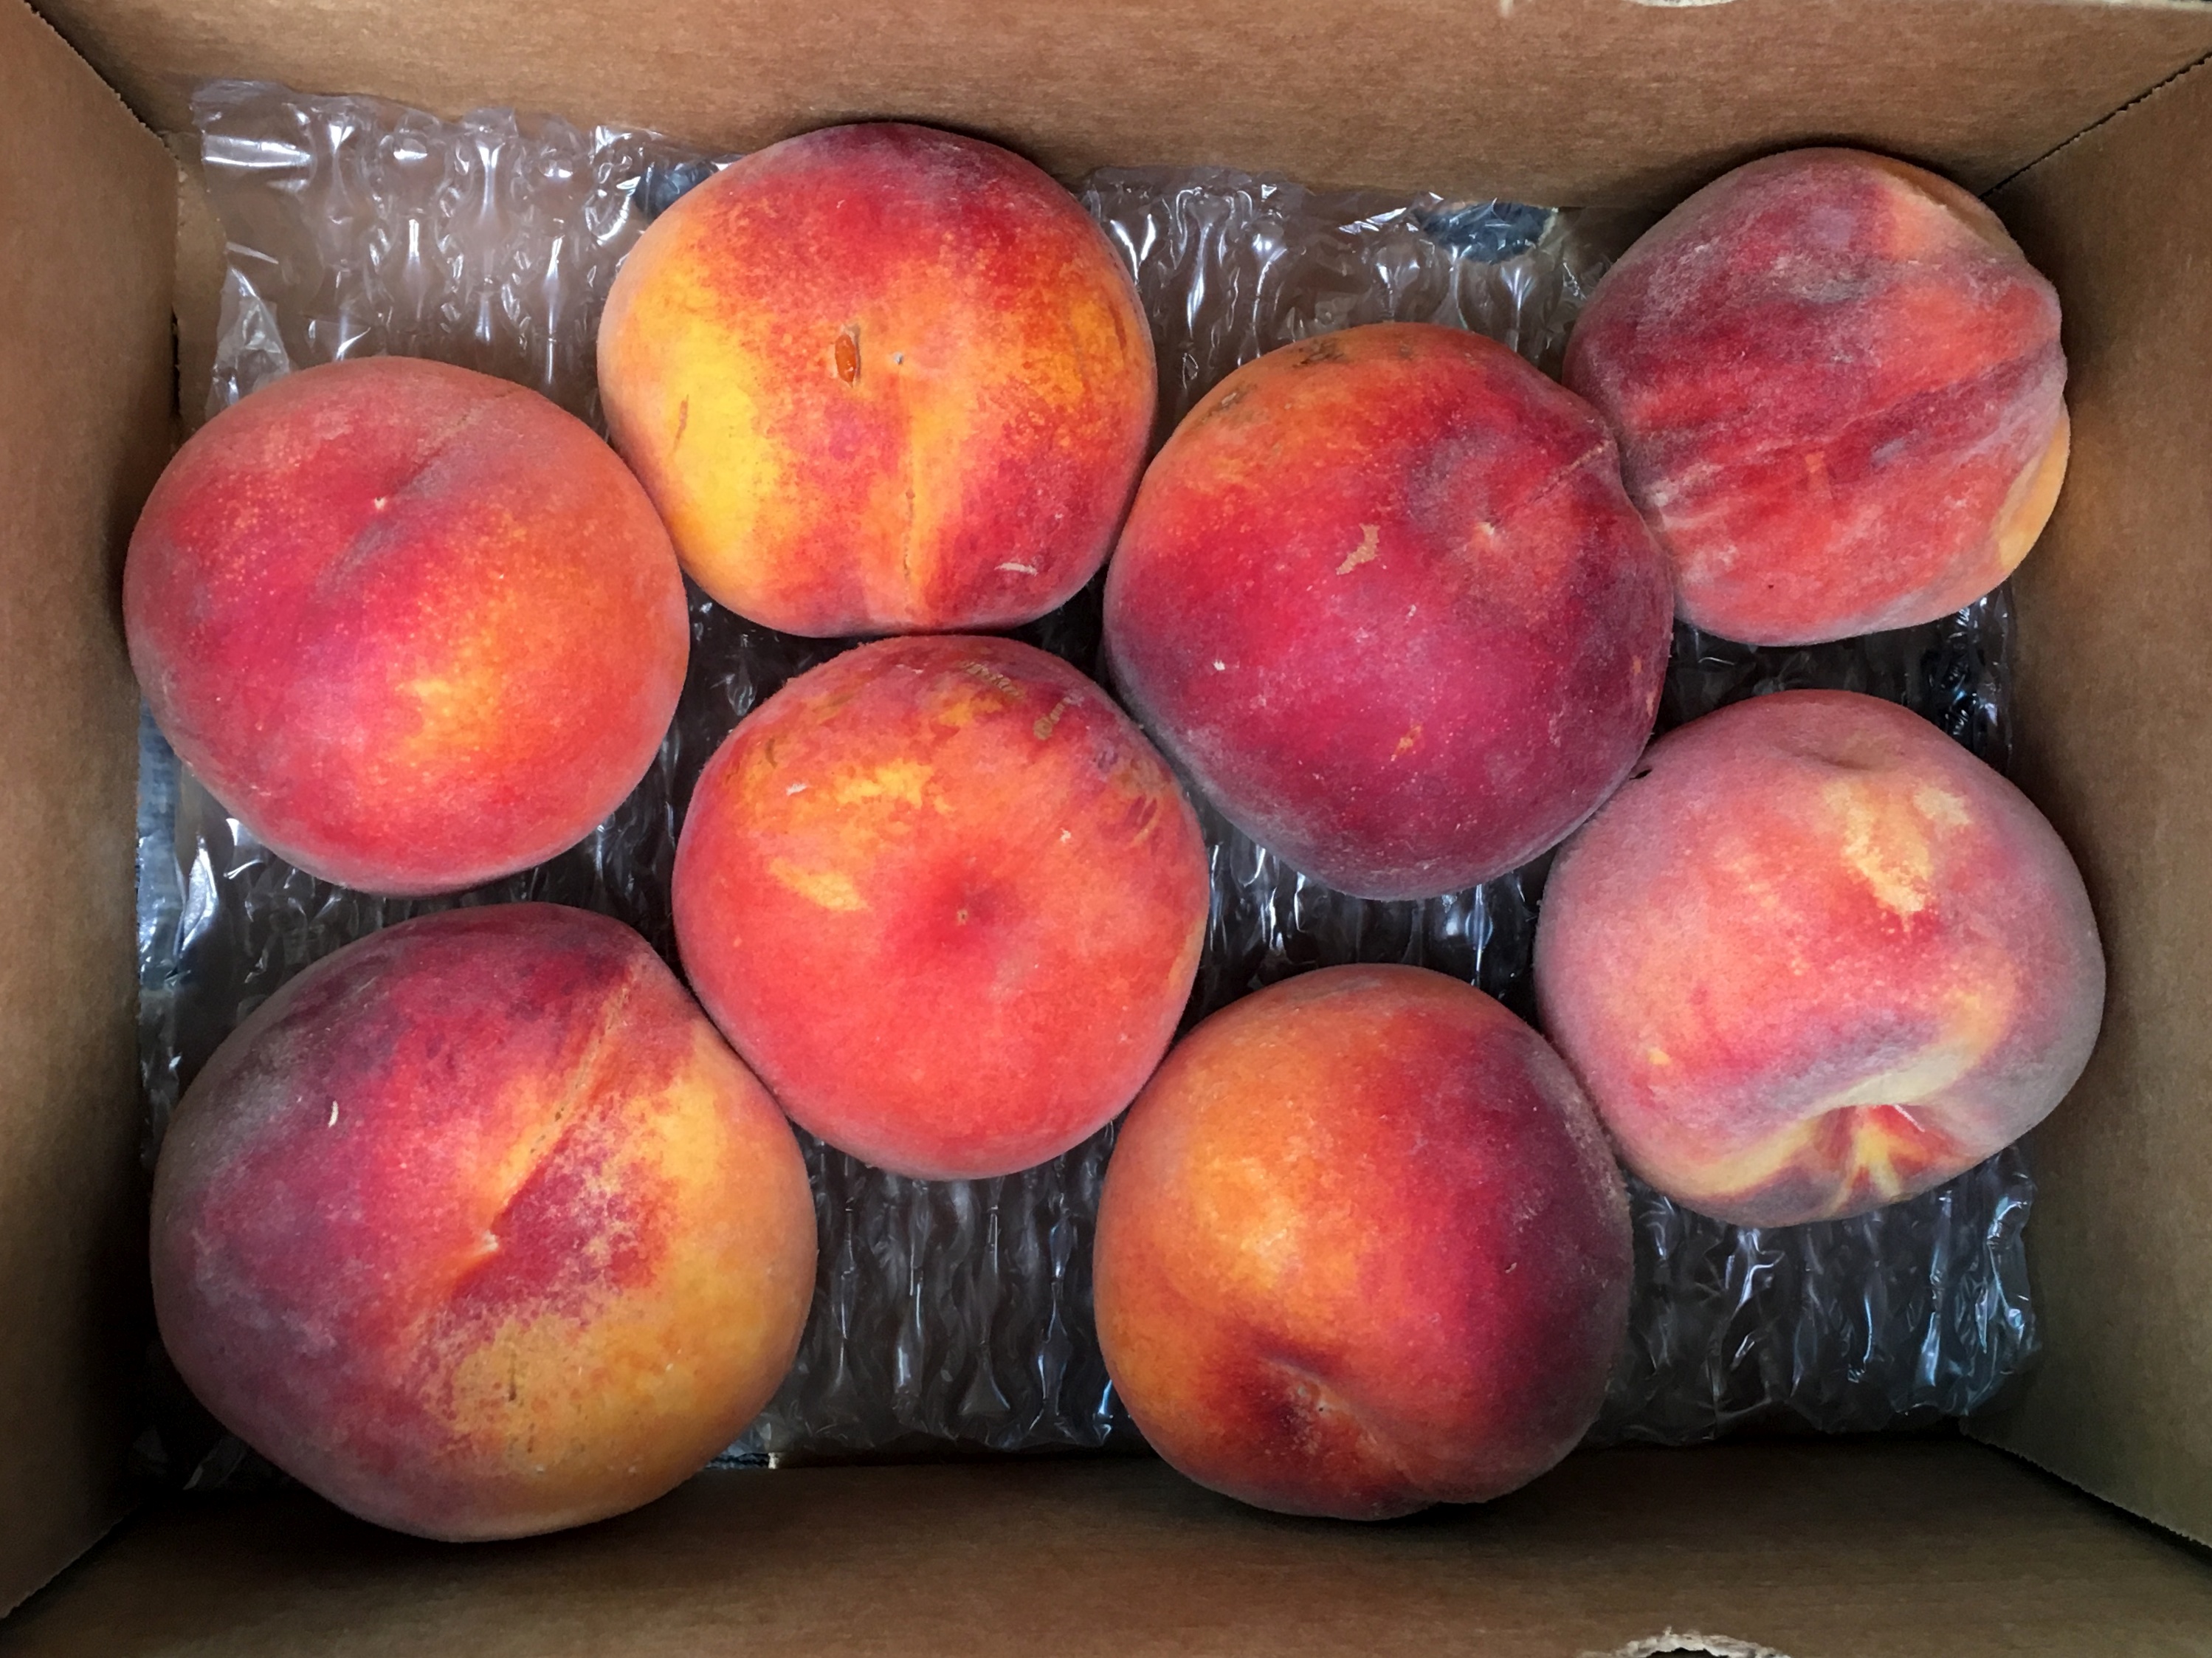
plant, fruit, food, produce, peach, flowering plant, rose family, nectarine, land plant, rose order, pluot